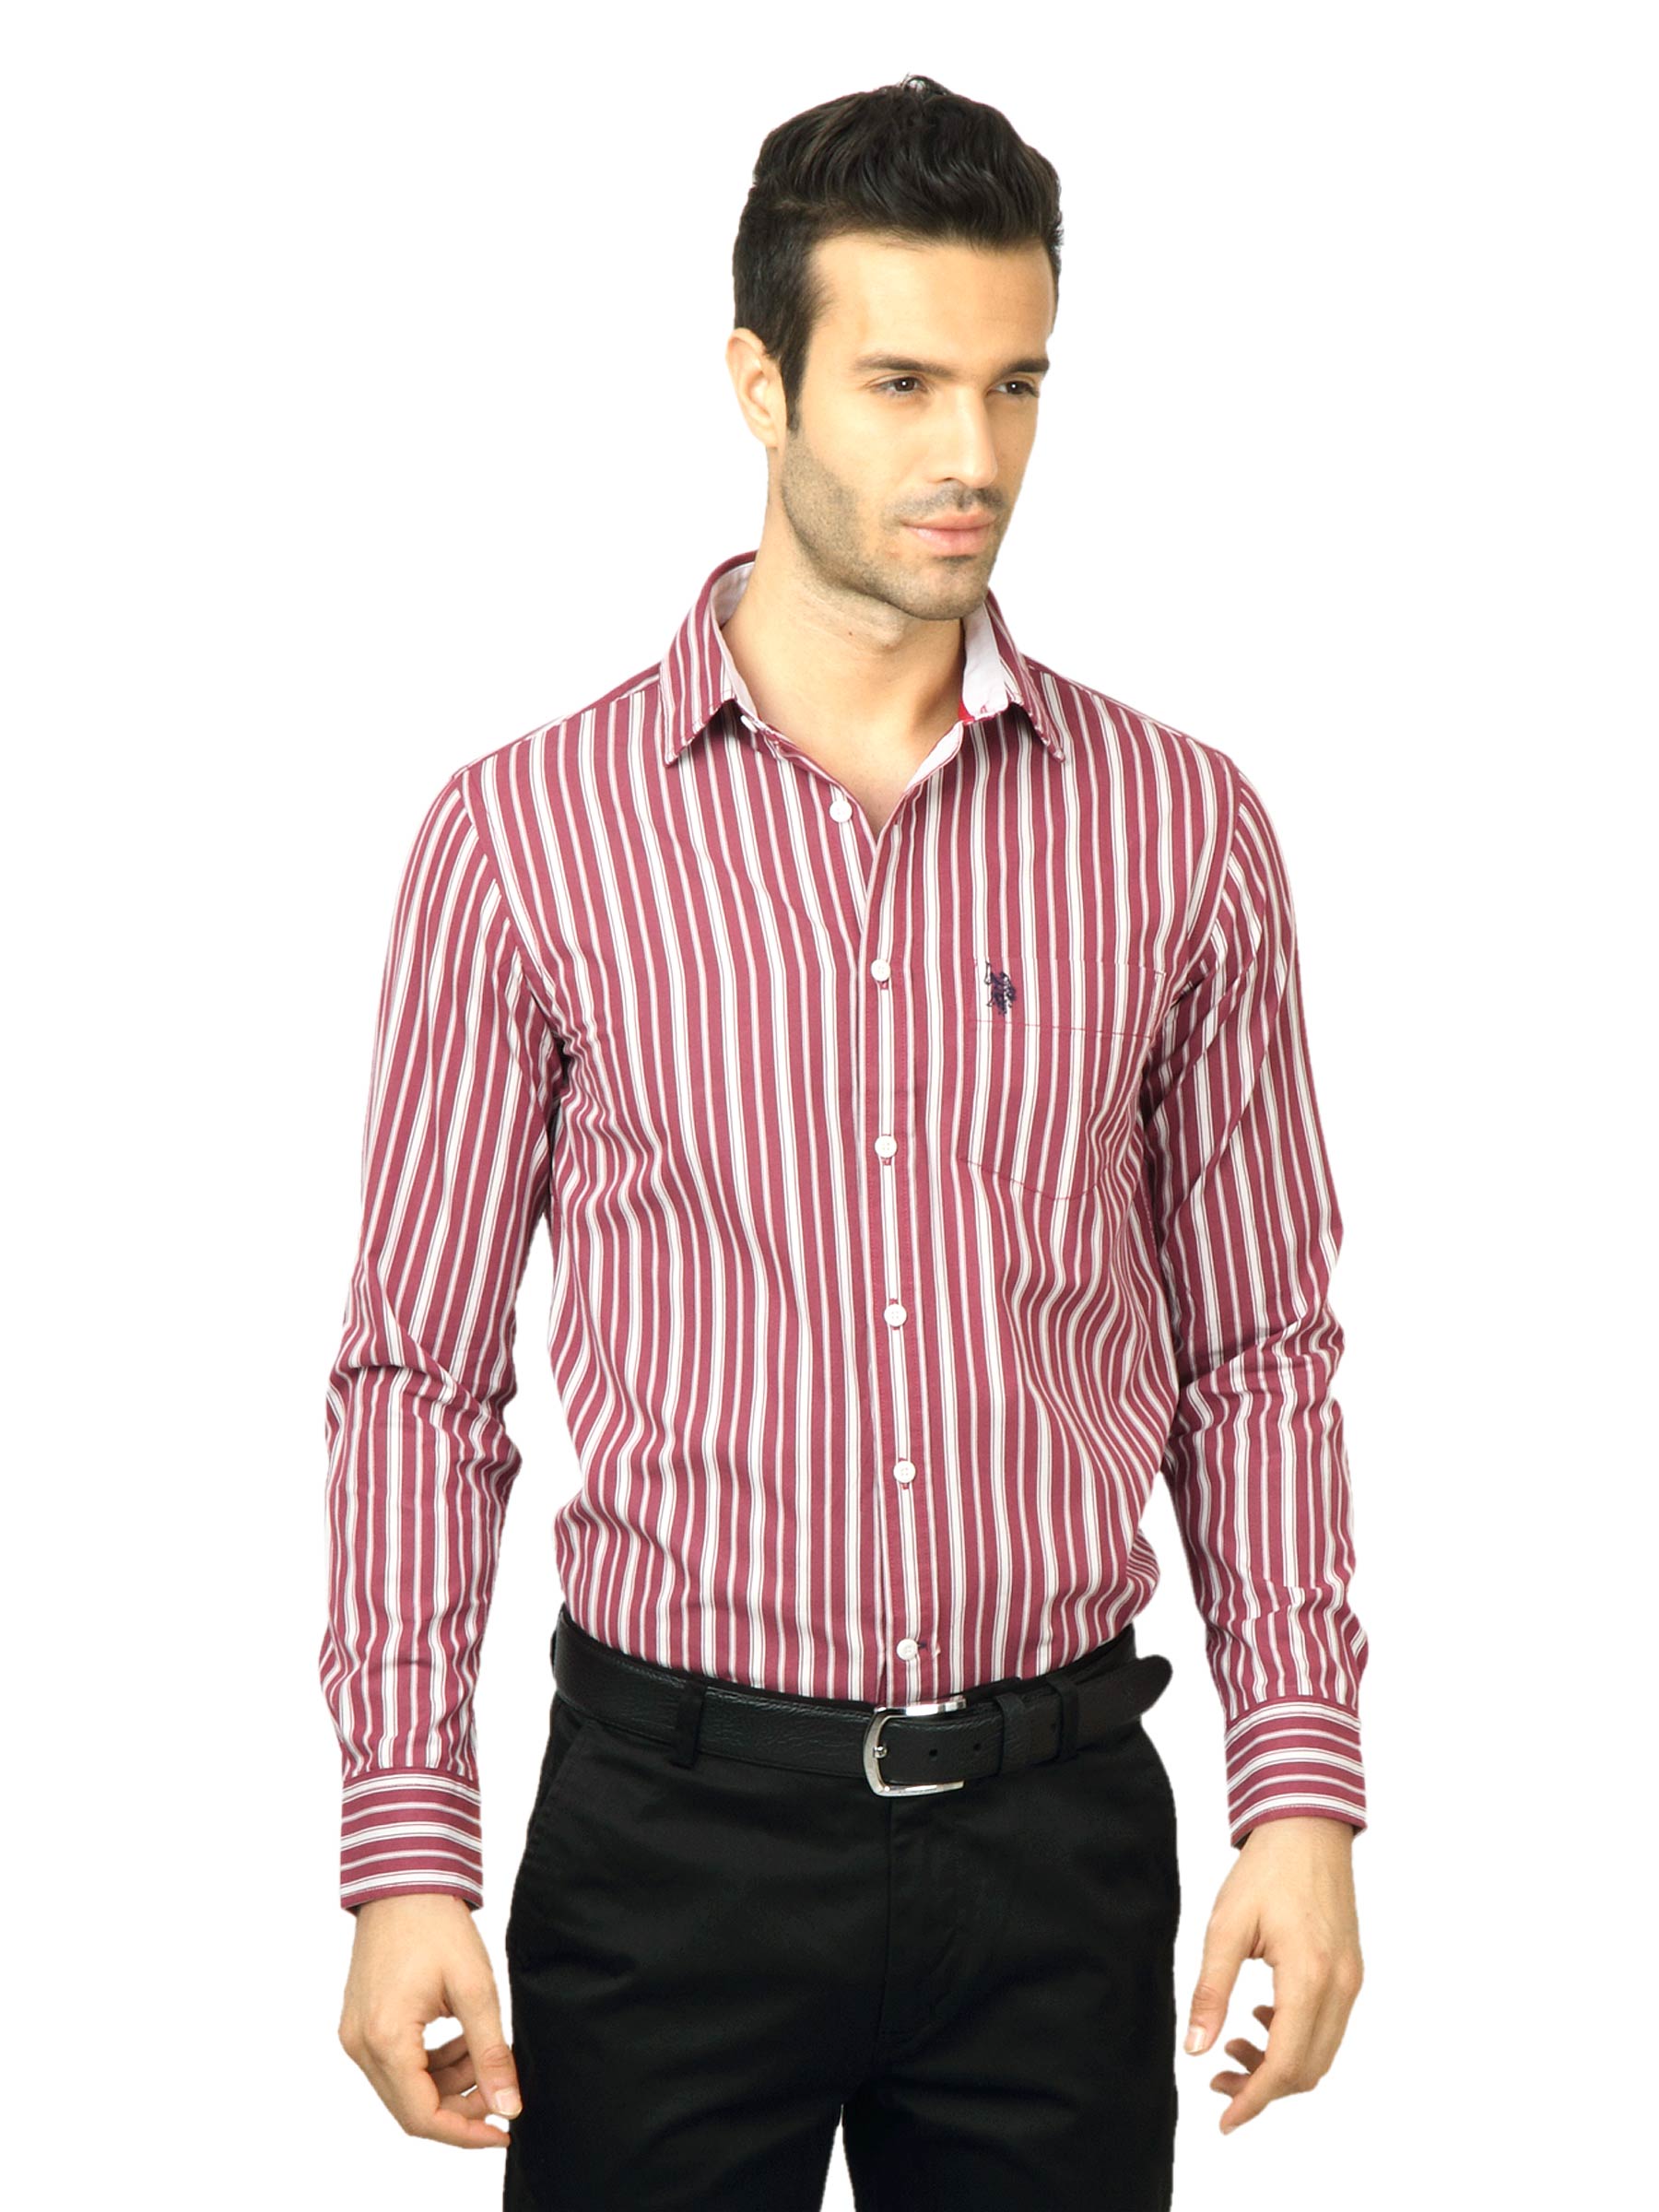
U.S. Polo Assn. Men Striped Red Shirt
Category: Apparel / Topwear / Shirts
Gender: Men
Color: Red
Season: Fall 2011
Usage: Casual